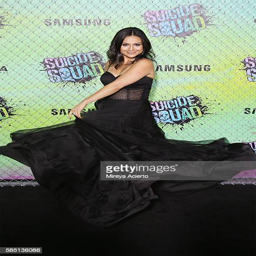
actor attends the world premiere